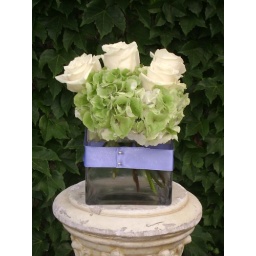
Green Hydrangea and white roses in a cube vase.